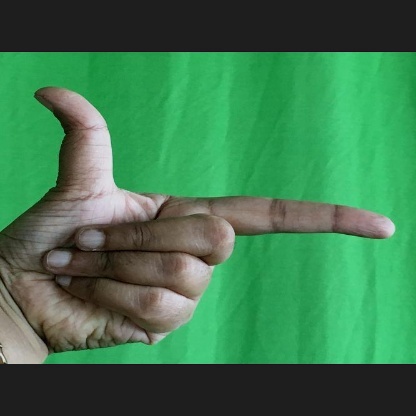
Mudra: Chandrakala